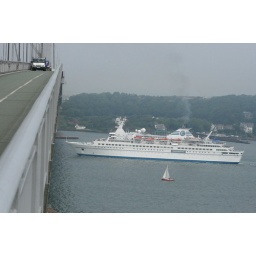
MV Deplhin heading under the road bridge